Tetzaveh

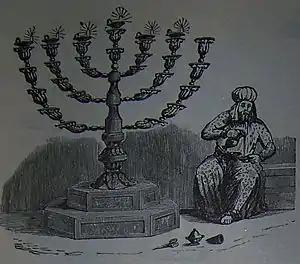
The Golden Lamp-Bearer (illustration from the 1890 Holman Bible)

The Mishnah taught that there was a stone in front of the Menorah with three steps on which the priest stood to trim the lights. The priest left the oil jar on the second step.